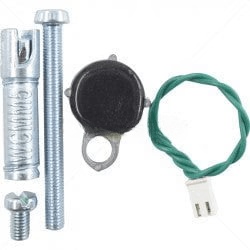
SHOCK Seismic Test Transmitter VT705P - High-Precision Measurement
SHOCK Seismic Test Transmitter VT705P The SHOCK Seismic Test Transmitter VT705P is a cutting-edge device designed for precise and reliable seismic testing in various industries, including construction, mining, and geophysical research. Its compact, rugged design ensures optimal performance in harsh environments while providing accurate measurements and data transmission for seismic surveys. Whether you're conducting large-scale geological studies or performing routine structural integrity tests, the VT705P is built to meet the highest standards of quality and durability. Equipped with advanced technology, this seismic test transmitter delivers clear, real-time results with minimal interference. Its intuitive user interface allows for easy configuration and operation, ensuring that professionals can focus on the task at hand. The VT705P’s ability to deliver accurate, dependable results makes it an essential tool for any seismic testing application. Key Features 📊 Feature Description High-Precision Data Output Provides accurate seismic data for precise testing results. Rugged Design Built to withstand harsh environments and extreme conditions. Real-Time Data Transmission Ensures continuous monitoring with minimal downtime. Compact & Lightweight Easy to transport and handle for on-site testing. User-Friendly Interface Simplifies setup and operation for quick testing. Technical Specifications ⚙️ Specification Detail Model VT705P Power Supply 12V DC Transmission Range Up to 300 meters Frequency Range 1-500 Hz Operating Temperature -20°C to +60°C Dimensions 250 x 150 x 100 mm Weight 1.5 kg Certifications CE, RoHS
Brand: GUNMANSA
Category: Hardware > Tools > Measuring Tools & Sensors > Seismometer > Broadband Seismometers